Krapina Neanderthal site

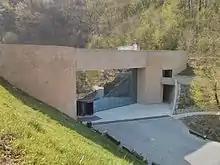
Krapina Neanderthal Museum

The Krapina museum's main goal was to recognize the lives of the Neanderthal and give insight on evolution. The museum was also known for its fossils as well as the reconstructions.